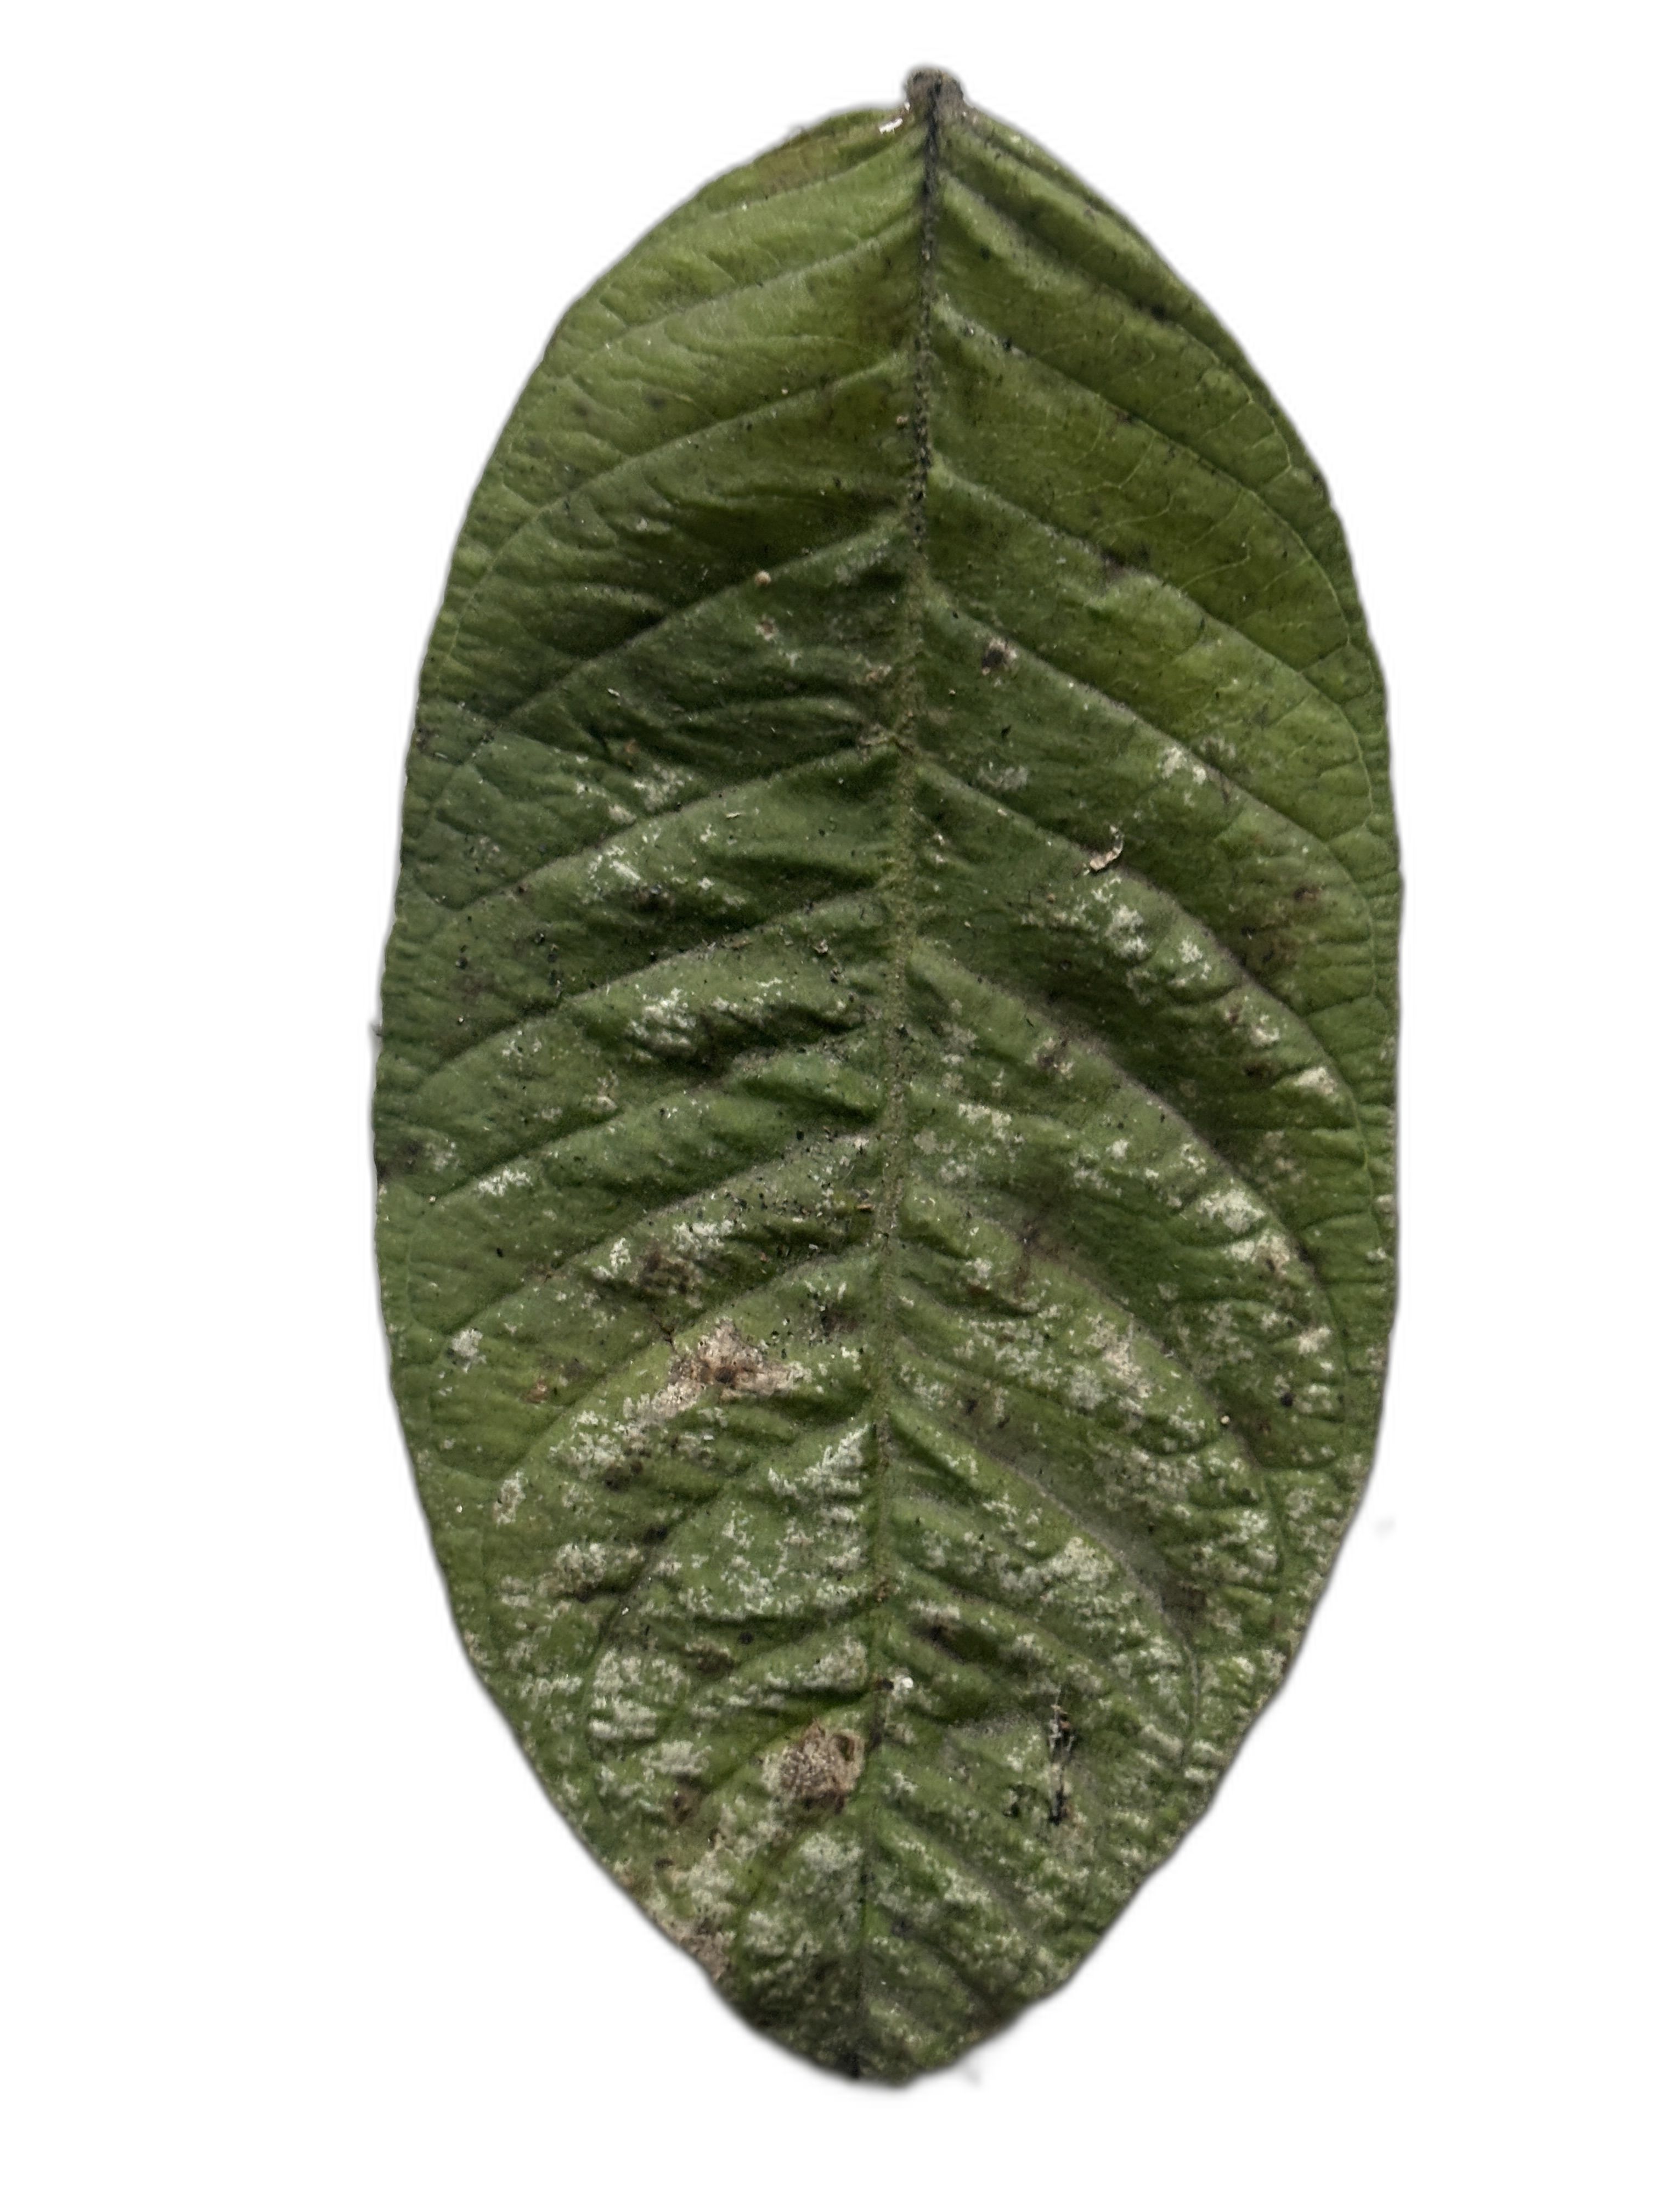
Plant part: leaf
Disease: Anthracnose